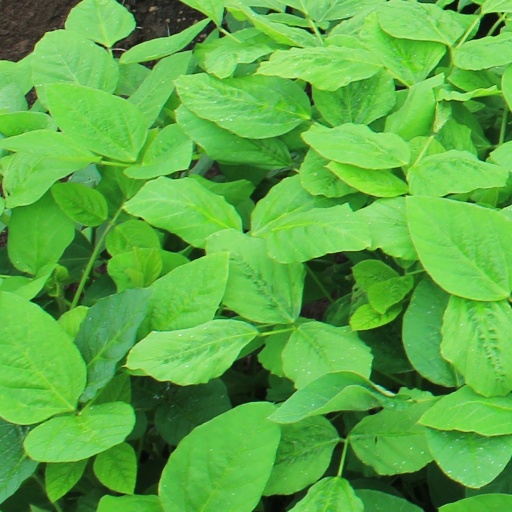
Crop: soybean